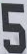
Number: 5